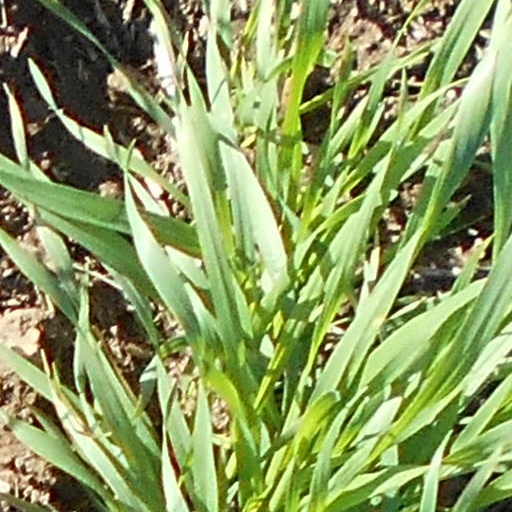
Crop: wheat